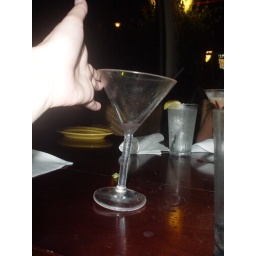
never put your plastic martini glasses in the dish washer...